Império

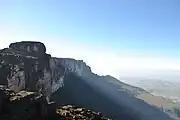
Mount Roraima served as the site of setting for "Império".

Zurich, Petrópolis and Carrancas (MG) served as locations for shooting scenes of the first phase of "Império". The author of the telenovela, Aguinaldo Silva, had plans to acclimatise the telenovela in Serra Pelada. However, the station showed a series of the same name at the time, which made him change his mind. So Silva chose to use the Venezuelan part of Mount Roraima. However, since the film crews was denied, and filming ended occurring in the Brazilian part of the Mount.